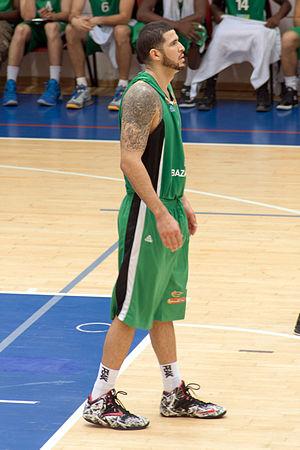
Héctor Hernández, né le 15 juin 1985, à Chihuahua, au Mexique, est un joueur mexicain de basket-ball. Il évolue au poste d'ailier.